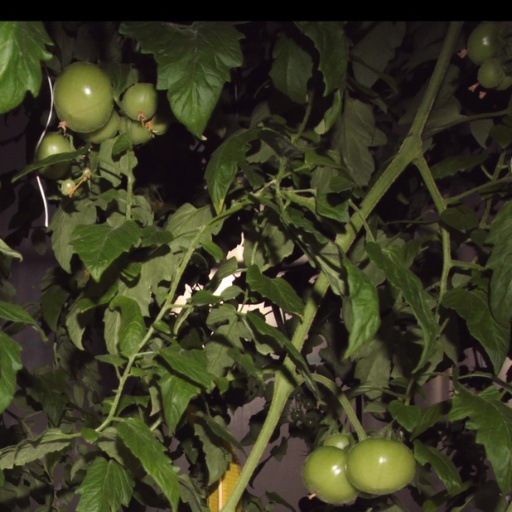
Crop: tomato